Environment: lab
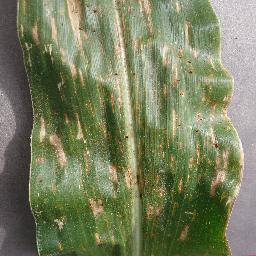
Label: gray_leaf_spot